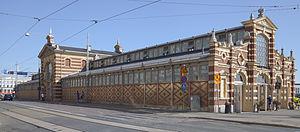
La Vieille halle du marché d'Helsinki est la plus ancienne halle d'Helsinki en Finlande.